Honda in motorsport

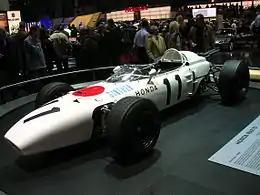
1965 Honda RA272, the first Japanese car to win in Formula One

Honda first entered Formula One in 1964 with their RA271 model, just four years after making their first road cars. The RA271 became the first Japanese car to race in Formula One and it made its debut at the 1964 German Grand Prix, driven by Ronnie Bucknum. Honda entered the full 1965 season with the RA272, and Richie Ginther joined Bucknum as the drivers. The highlight of the season was when Ginther dominated the Mexican Grand Prix, leading from start to finish to win the race. It was the first Formula One victory for a Japanese car and Honda.